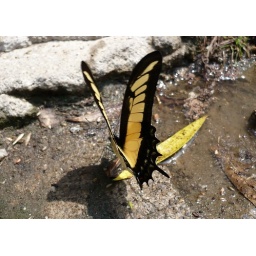
A butterfly that was sat in the street next to our hostel Casa do Rio in Paraty, Brazil.